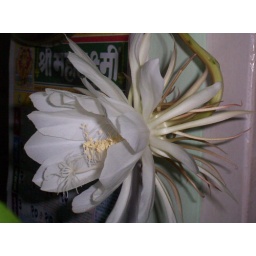
Brahma Kamal, a rare flower bloomed in my house in Mumbai, India